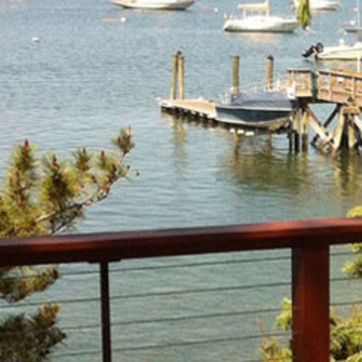
Material: water